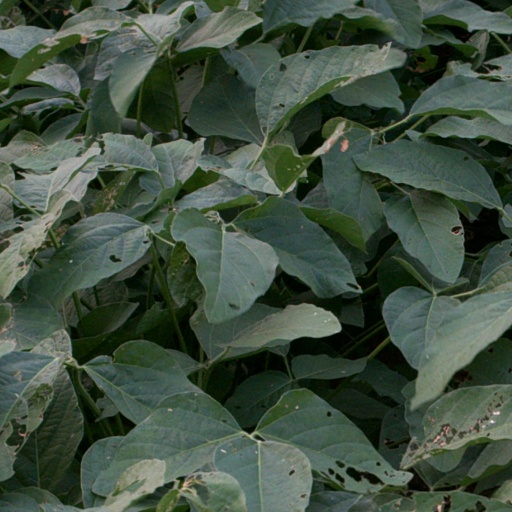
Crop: soybean